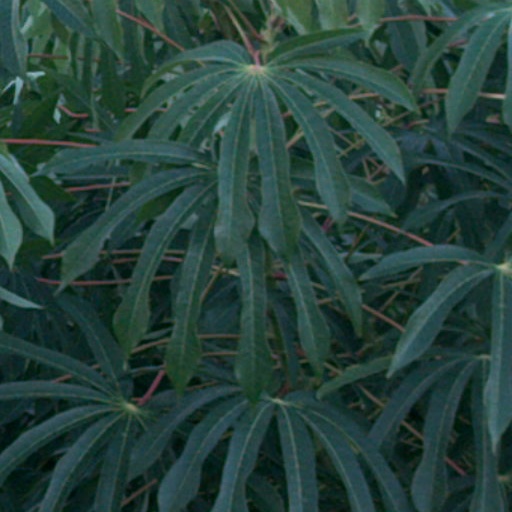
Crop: cassava